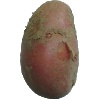
Label: red_potato